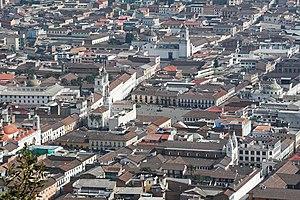
Plaza de San Francisco, Quito, Équateur